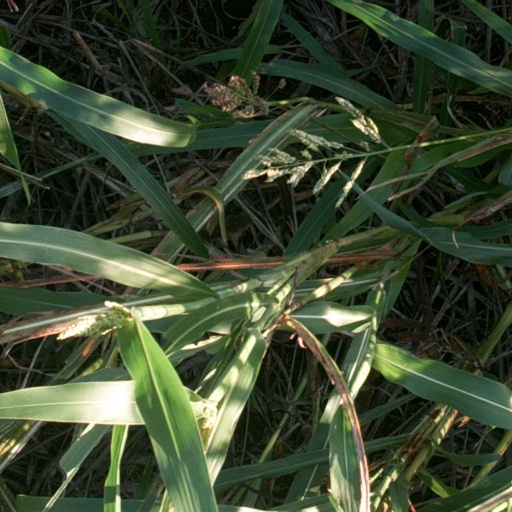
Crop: sorghum